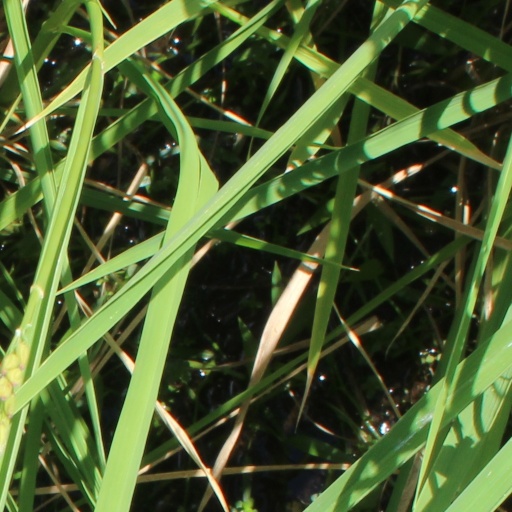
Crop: rice